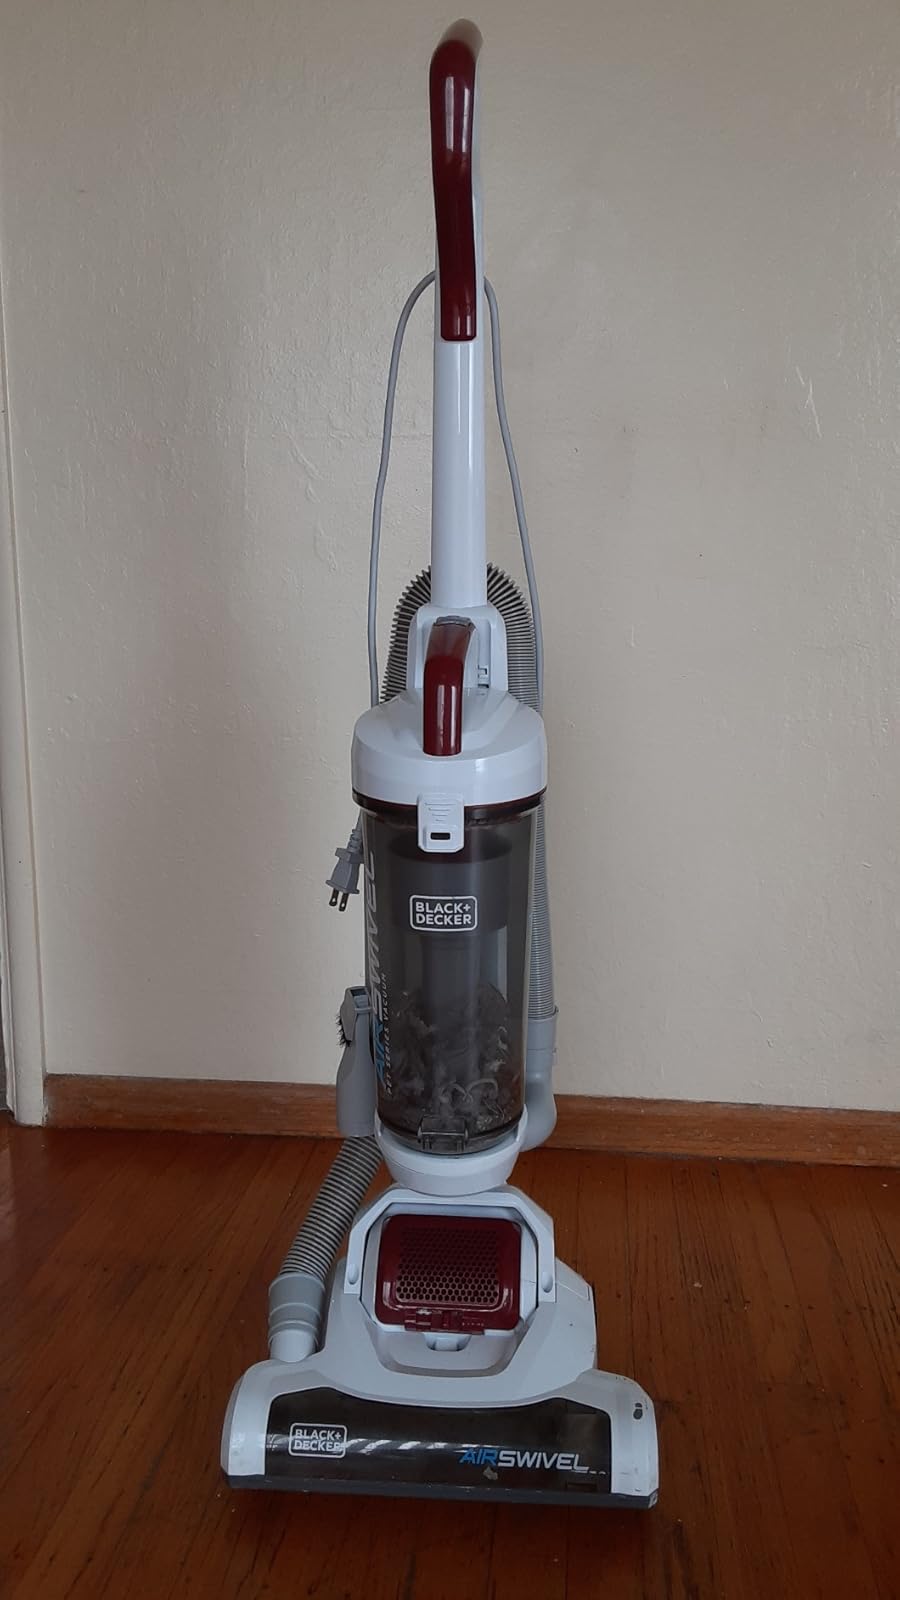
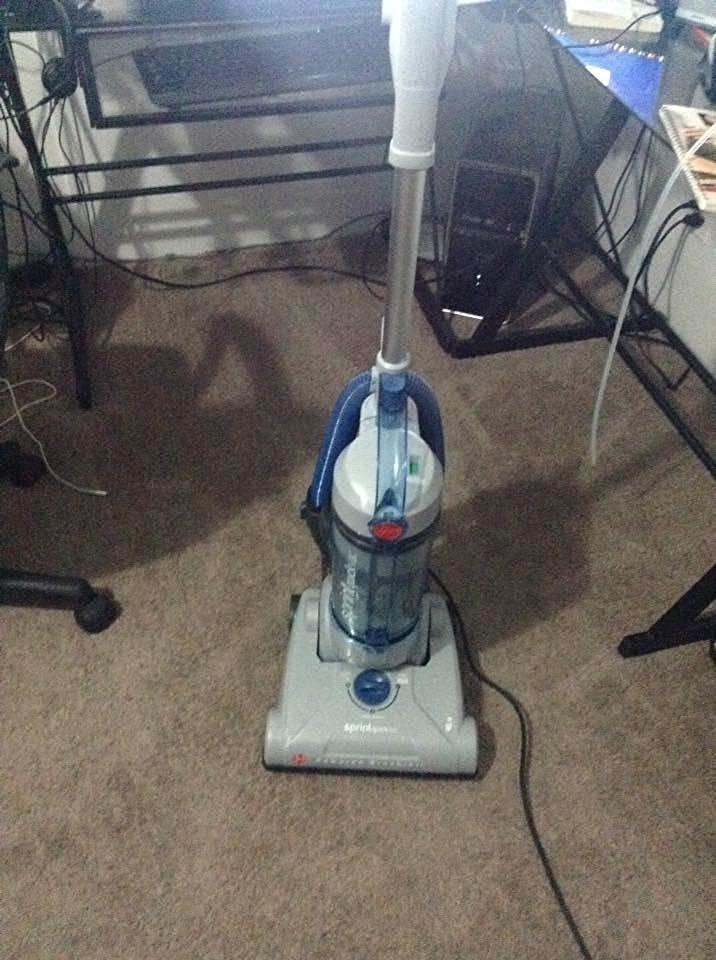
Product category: items_vacuum
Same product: no